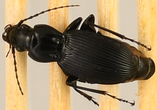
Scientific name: Pterostichus lachrymosus
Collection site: Mountain Lake Biological Station NEON (MLBS), plot MLBS_011